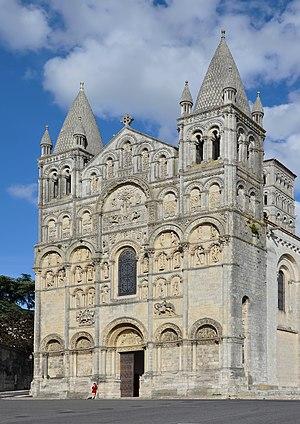
Façade de la cathédrale Saint-Pierre (XIIe et XIXe siècles), Angoulême, Charente, France.
En histoire de l'art, l'art roman est la période qui s'étend du début du XIᵉ siècle à la seconde moitié du XIIᵉ siècle, entre l'art préroman et l'art gothique, en Europe. L'expression « art roman » est forgée en 1818 par l'archéologue français Charles de Gerville et passe dans l'usage courant à partir de 1835.
Cet article retrace l'histoire des cathédrales en France.
Ce tableau présente la liste de tous les monuments historiques classés ou inscrits dans la ville de Angoulême, Charente, en France.